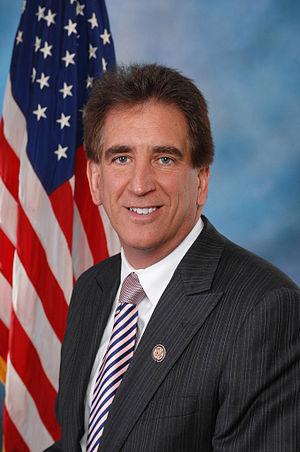
James Renacci dit Jim Renacci, né le 3 décembre 1958 à Monongahela, est un homme politique américain membre du Parti républicain. Il représente le seizième district de l'Ohio à la Chambre des représentants des États-Unis depuis 2011. Il fut par ailleurs maire de Wadsworth de 2004 à 2008.